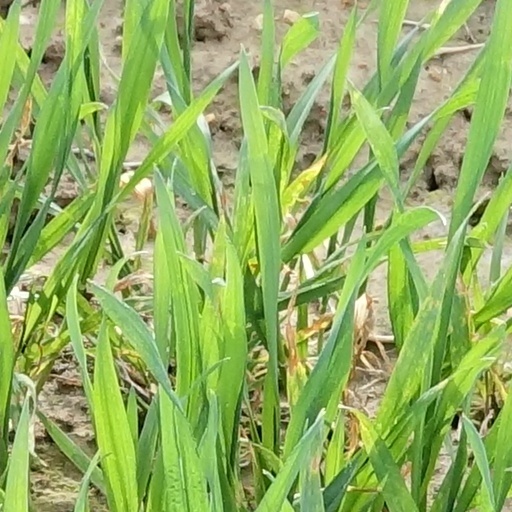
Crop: wheat